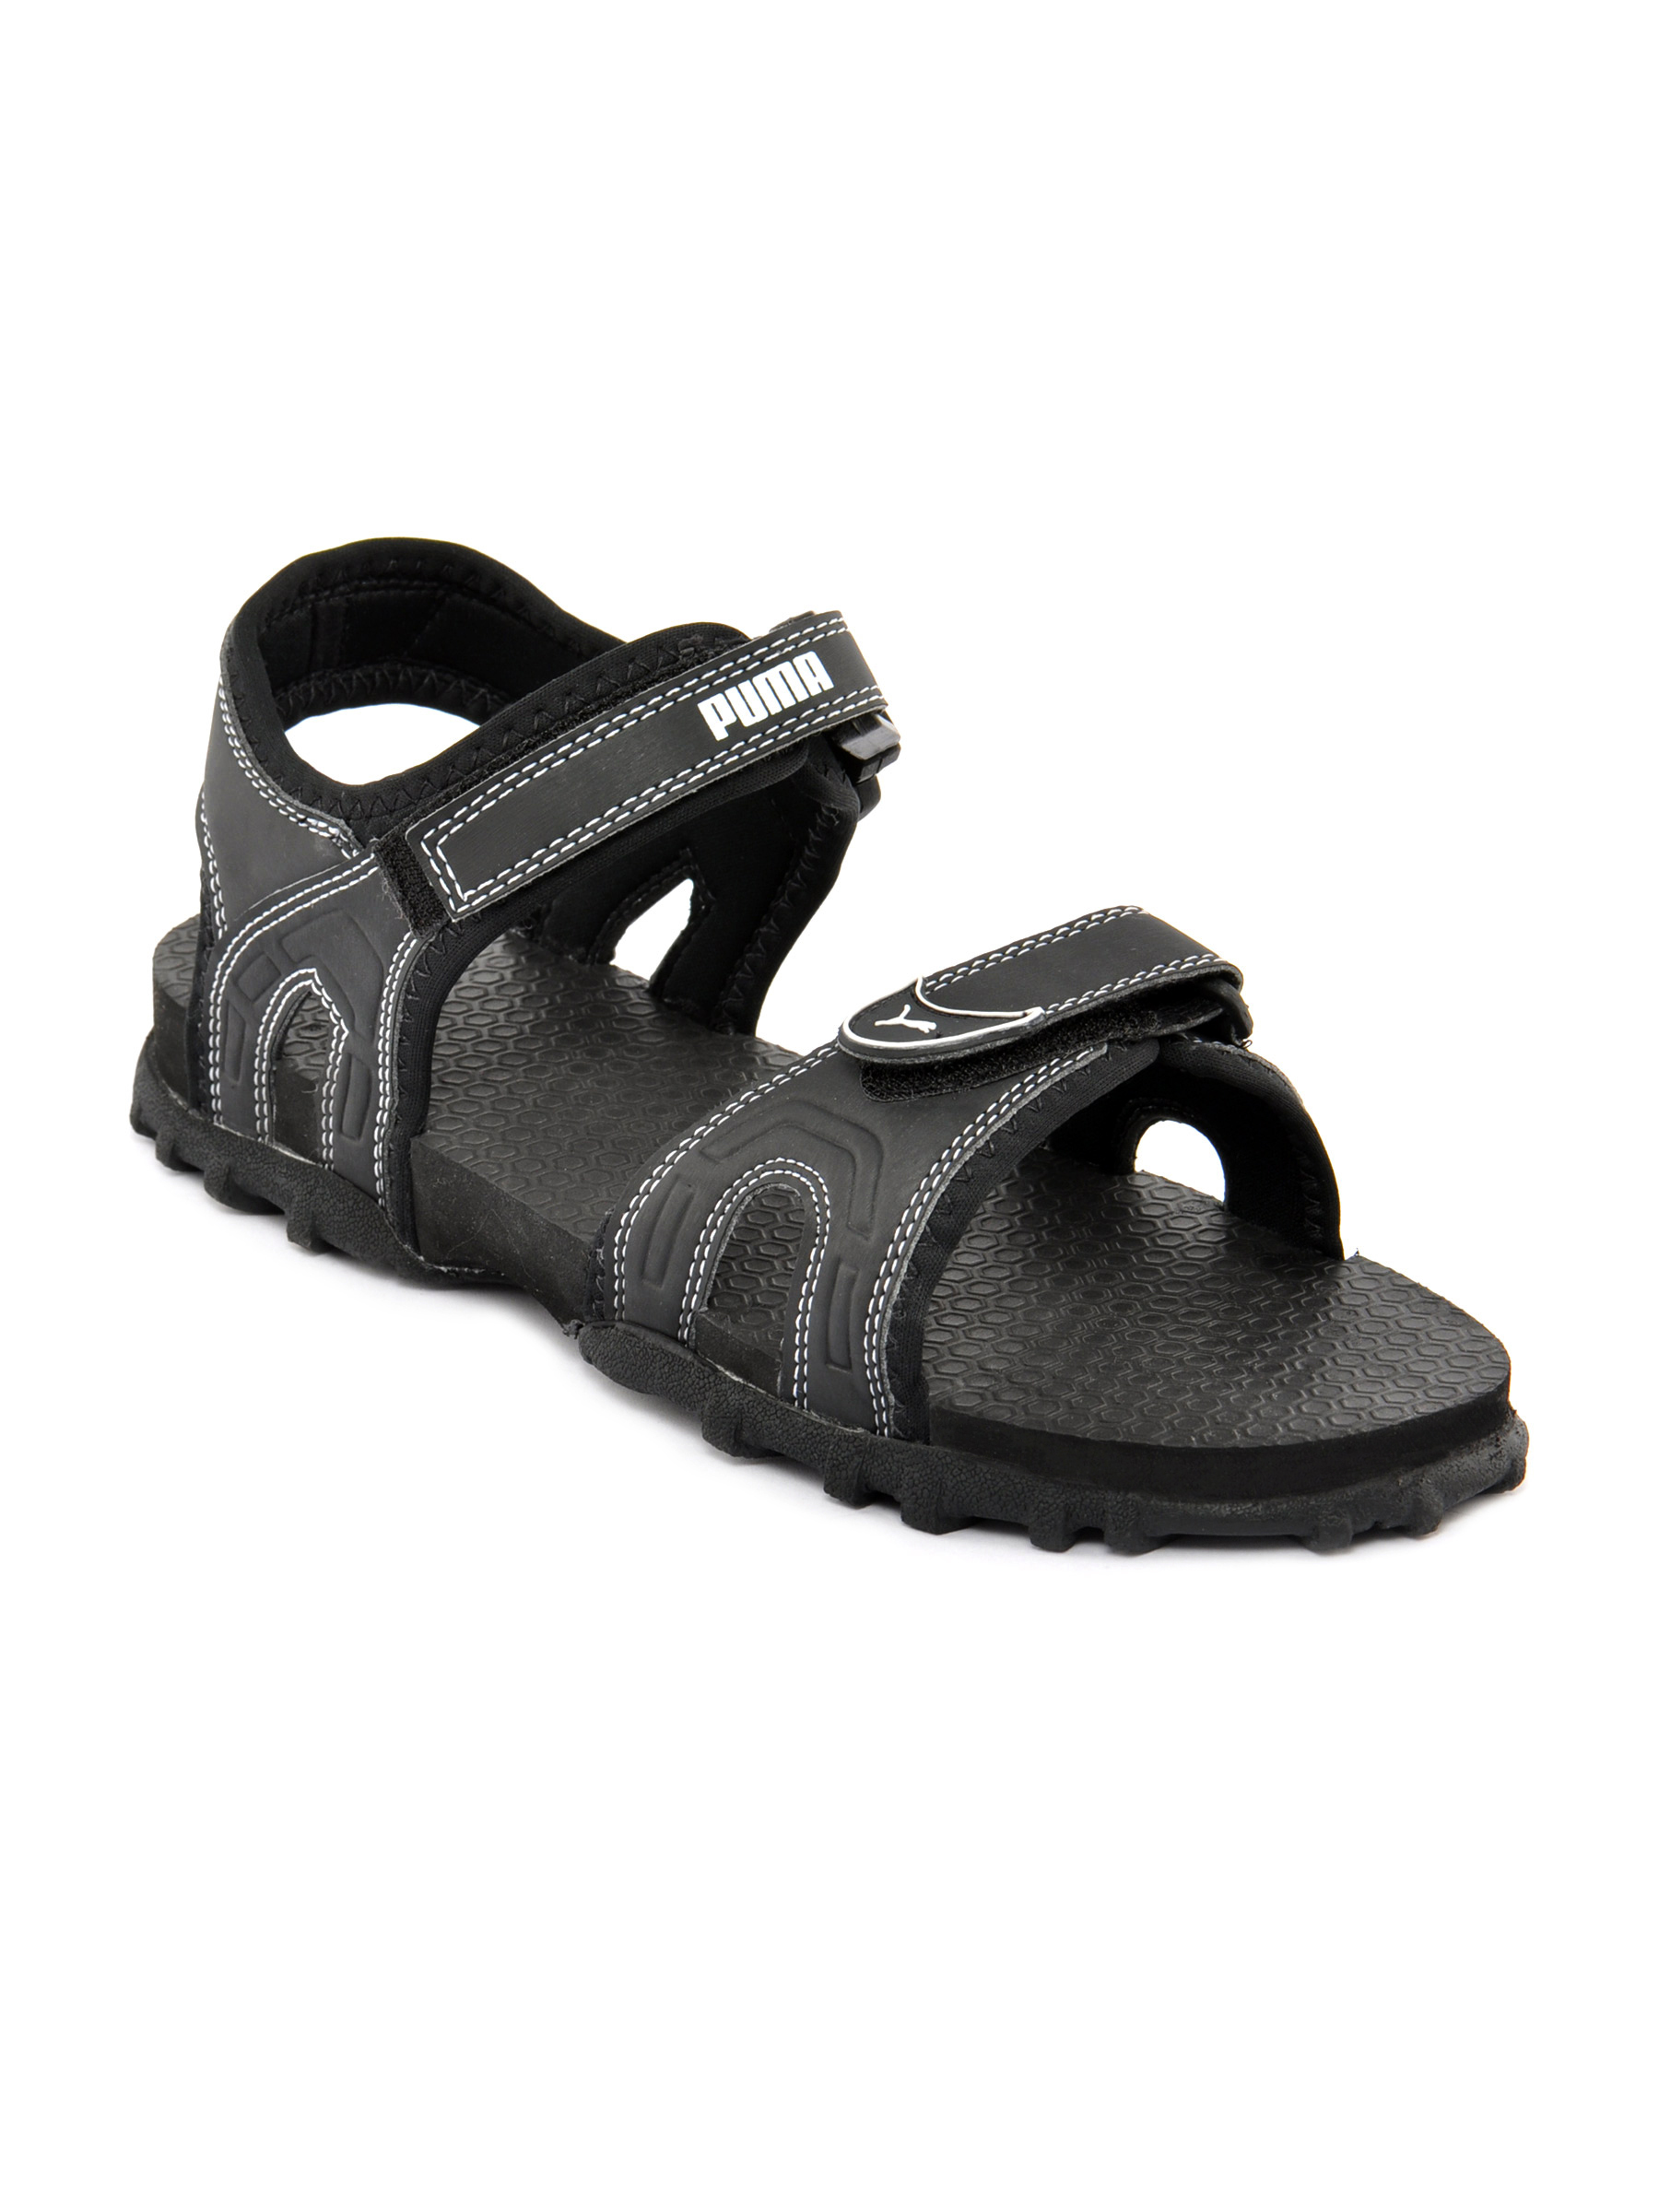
Puma Men Hopper Black Sandal
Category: Footwear / Sandal / Sandals
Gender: Men
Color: Black
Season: Fall 2011
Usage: Casual